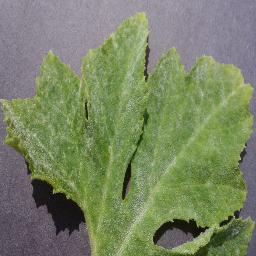
Label: Squash___Powdery_mildew